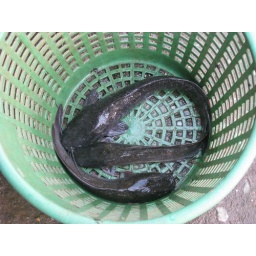
fresh fish at the market in Chiang Mai